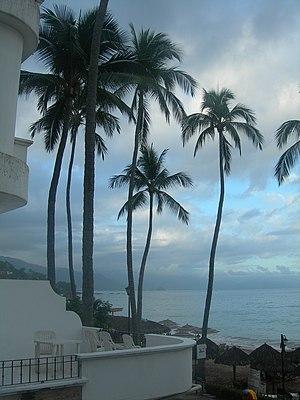
Le Cocotier est une espèce de palmiers de la famille des Arecaceae, décrite par Carl Linné. Le cocotier n'est donc pas un arbre mais une plante monocotylédone. Son fruit est la noix de coco, gros fruit ovale, dur et vert qui pèse jusqu'à 1,5 kg et apparaît sur une spathe entre les longues feuilles pennées. Sa graine a une enveloppe brune, fibreuse ; sa chair blanche fraîche ou séchée est comestible, ainsi que l'eau de coco et l'embryon.
Puerto Vallarta est une ville et une municipalité de l'État mexicain du Jalisco. Elle se situe dans la Bahía de Banderas sur l'océan Pacifique. L'agglomération propose deux importants bassins de plaisance et une rade d'escale pour les navires de croisière. Elle est une destination touristique importante. En 2010, d'après les résultats du recensement, Puerto Vallarta comptait 203 342 habitants et ses hôtels avait enregistré 5 millions de nuitées.